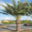
Label: palm_tree